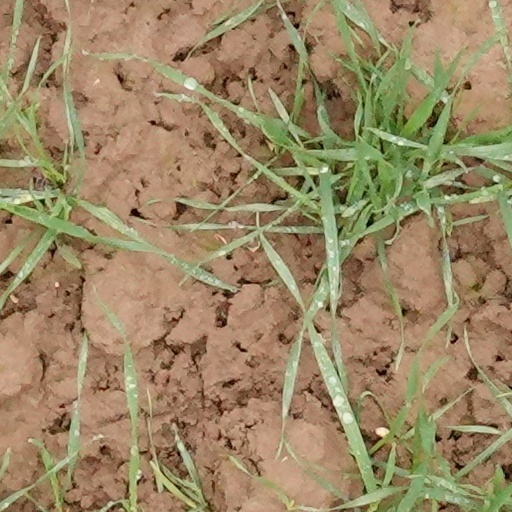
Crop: wheat